Madrasa El Bachia

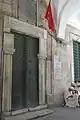
Entrance of the madrasa

Madrasa El Bachia is one of the madrasahs of the medina of Tunis, located in the Rue des Libraires, near the Al-Zaytuna Mosque and in front of the Guachachine Hammam.